No. 33 Squadron RAAF

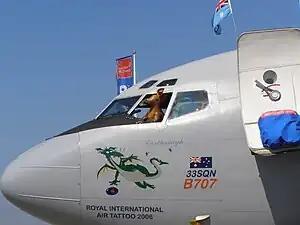
No. 33 Squadron Boeing 707 at RIAT, 2006

In April 1989, one of the 707s transported 300 Australian Army personnel in two flights to Namibia as part of the Australian contribution to UNTAG, the United Nations Transition Assistance Group policing the country's transition to independence. Later that year, the squadron helped ferry members of the Australian public when the two domestic airlines were grounded during an industrial dispute; it was similarly employed in 1991 following the demise of Compass Airlines. On 29 October 1991, one of the transport-configured 707s crashed into the sea during a training flight out of East Sale, Victoria; all five crew members were killed. The coronial inquest into this accident found that training in the asymmetric handling manoeuvre that caused the crash was deficient, and that the RAAF lacked a proper understanding of the handling characteristics of its 707s. The Coroner's first recommendation related to the need for appropriate simulation for this type of training, an area not properly recognised or addressed by the RAAF at the time. No. 33 Squadron transported Australian troops to and from Somalia as part of Operation Solace in 1993.